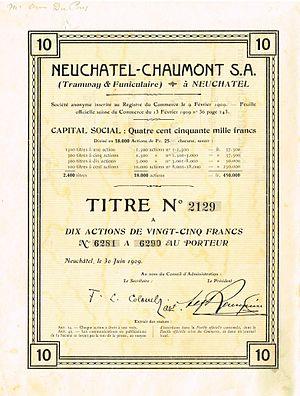
La Compagnie des tramways de Neuchâtel est créée en 1898 pour construire et exploiter un réseau de tramway dans la ville de Neuchâtel, en Suisse. En 1971, le 24 septembre, l'entreprise disparait et devient les Transports publics du littoral neuchâtelois.